Military history of Canada

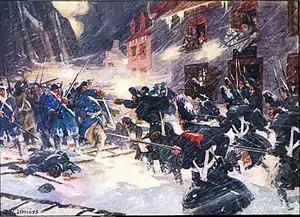
British regulars and Canadian militia repulse an American column in the street at the Battle of Quebec in 1775.

In 1756, following the formal declaration of war between the British and French, the commander-in-chief of New France, Pierre de Rigaud, marquis de Vaudreuil-Cavagnial, devised a strategy to keep the British on the defensive and away from the populated areas of New France, like Canada. This resulted in French offensives like the Battle of Fort Oswego and Siege of Fort William Henry, and raids on British frontier settlements by the Canadian militia and First Nations allies. A small French army, supported by the militia and First Nations allies, effectively pinned down British forces at its frontier, prompting the dispatch of 20,000 additional soldiers to reinforce British America. Despite early success in tying down British forces, the French were hindered by limited resources, as most of France's army was engaged the Europe, unable to reinforce its colony.